Antony Balch

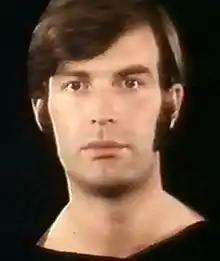
in "Bill and Tony" (1972)

Antony Balch (10 September 1937 – 6 April 1980) was an English film director and distributor, best known for his screen collaborations with Beat Generation author William S. Burroughs in the 1960s and for the 1970s horror film, "Horror Hospital".